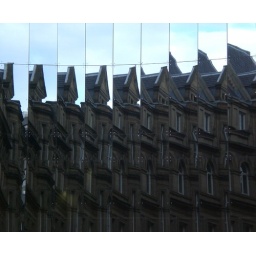
windows of a building in Leeds